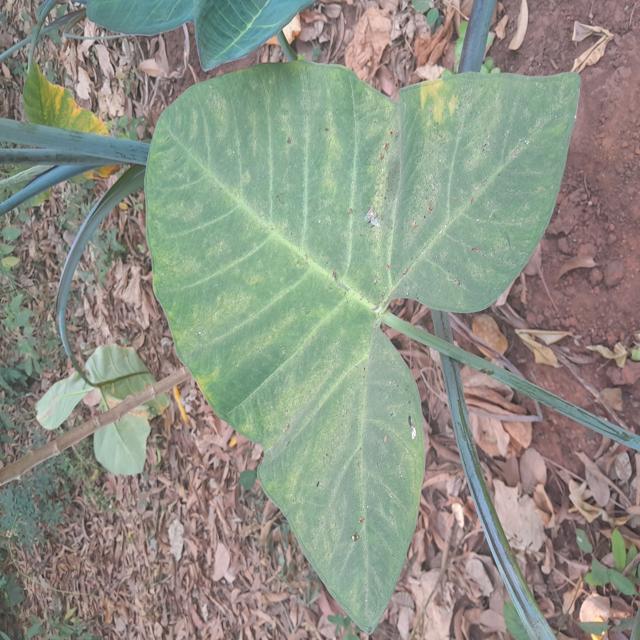
Label: Healthy